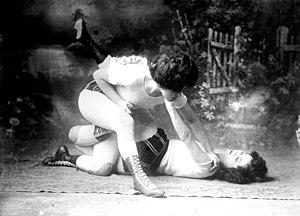
Un crêpage de chignons est un terme utilisé pour désigner une altercation entre deux femmes, impliquant typiquement griffures, gifles, tirages de cheveux et arrachage de vêtements à l'opposé des coups de poing ou du catch.